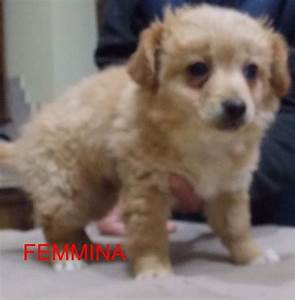
Label: cane